Hellenistic period

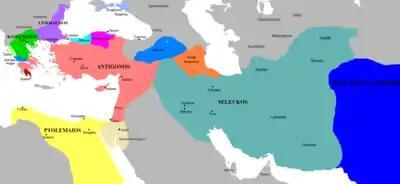
The Kingdoms of Antigonos and his rivals .

When Alexander the Great died (10 June 323 BC), he left behind a sprawling empire that was composed of many essentially autonomous territories called satrapies. Without a chosen successor, there were immediate disputes among his generals as to who should be king of Macedon. These generals became known as the Diadochi ("Diadokhoi", meaning "Successors").